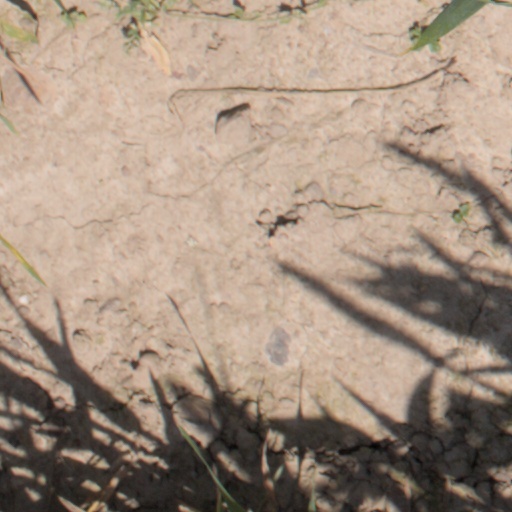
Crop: wheat